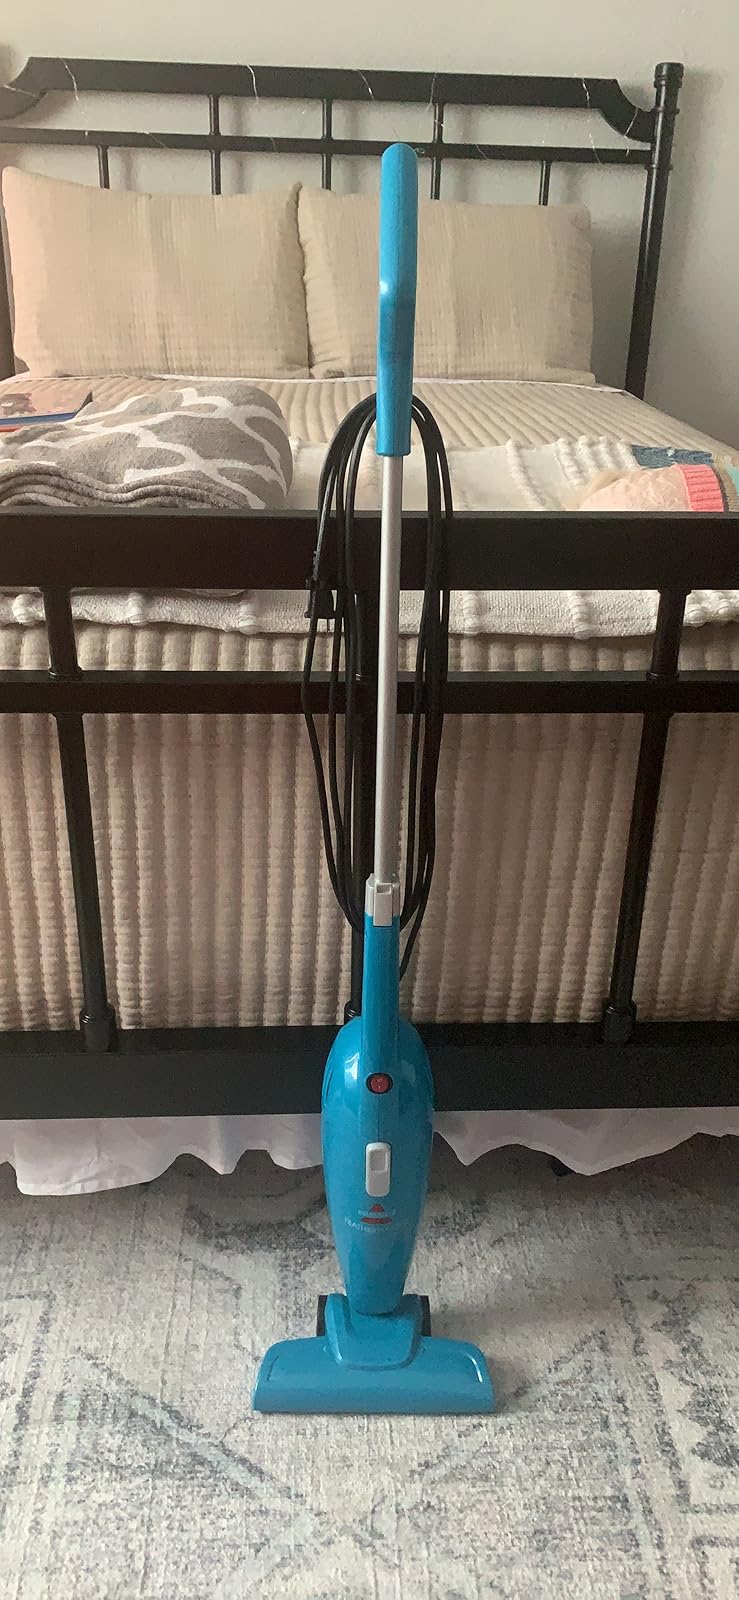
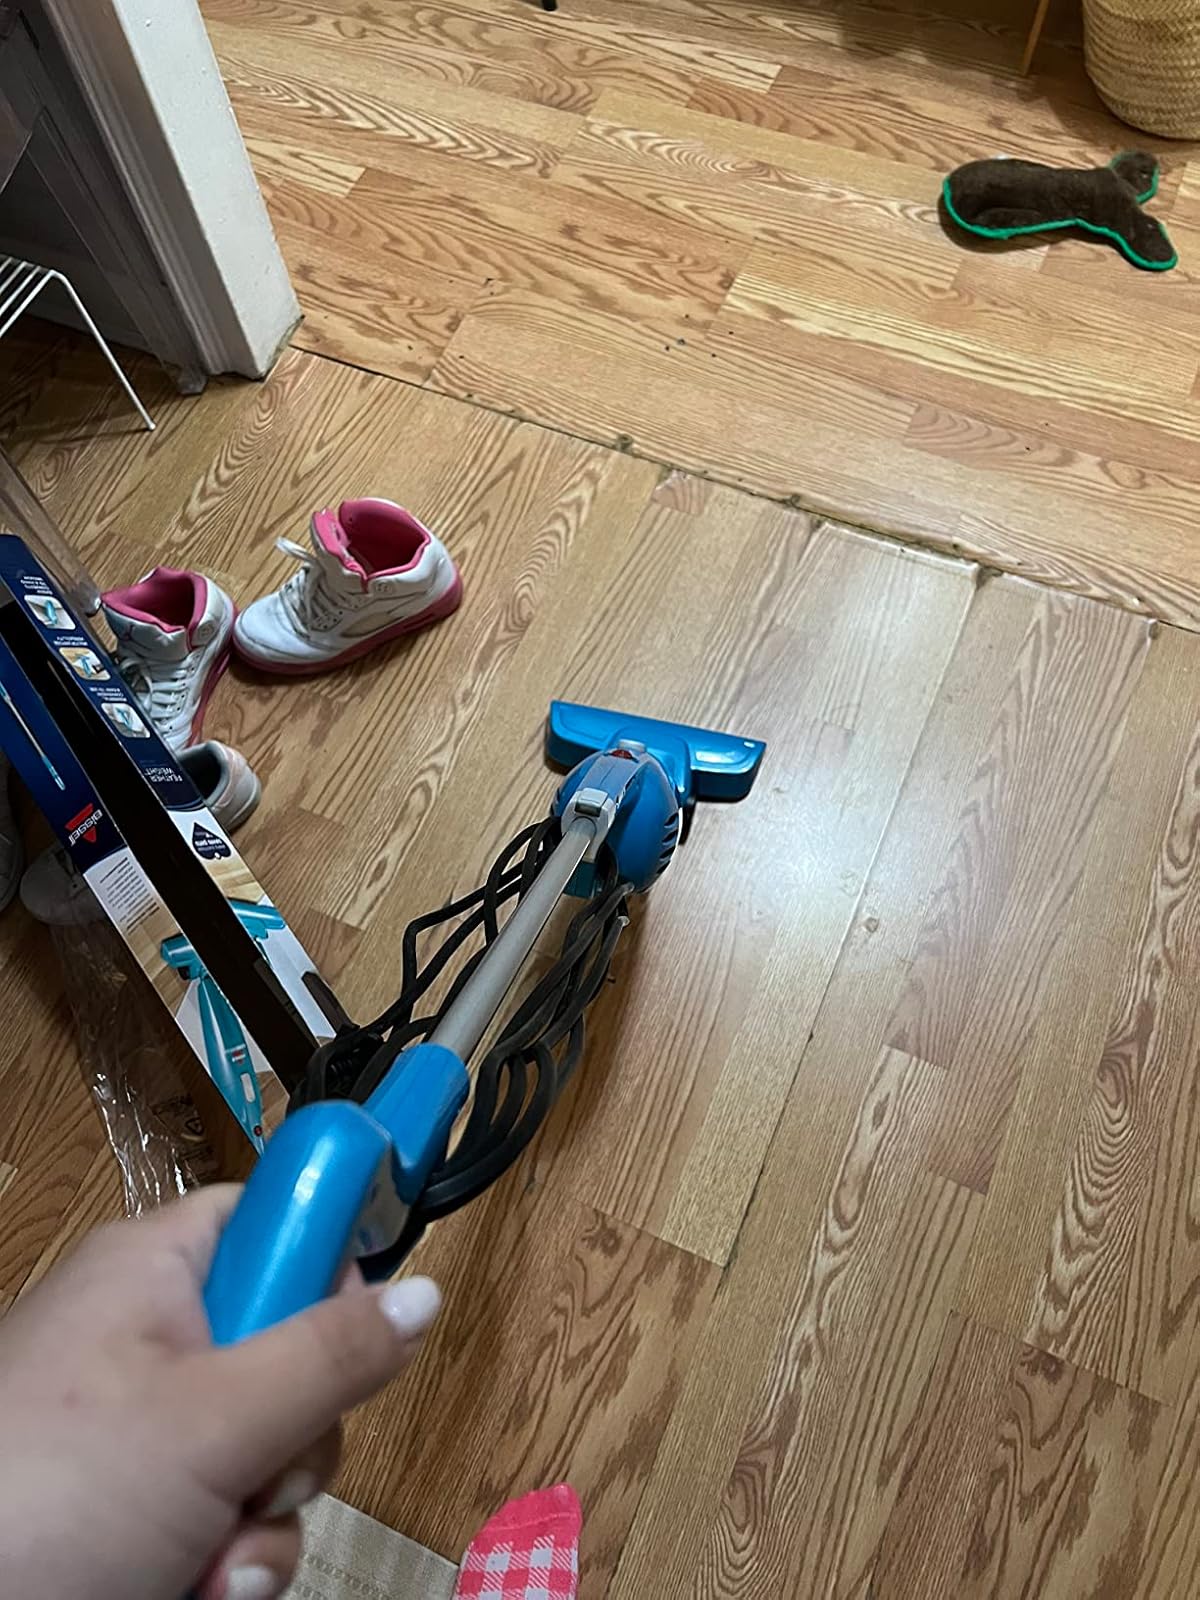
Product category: items_vacuum
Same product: yes